Henry Lawrence (Indian Army officer)

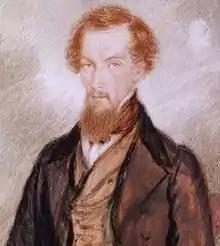

Brigadier-General Sir Henry Montgomery Lawrence (28 June 1806 – 4 July 1857) was a British military officer, surveyor, administrator and statesman in British India. He is best known for leading a group of administrators in the Punjab affectionately known as Henry Lawrence's "Young Men", as the founder of the Lawrence Military Asylums and for his death at the Siege of Lucknow during the Indian Rebellion of 1857.